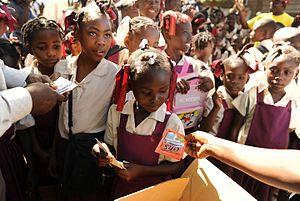
Peu après le séisme de 2010 en Haïti, une épidémie de choléra en Haïti importée par des casques bleus népalais s'est déclarée en Haïti alors qu'aucun cas n'y avait été détecté depuis plus d'un siècle. Le dernier cas a été recensé en janvier 2019.